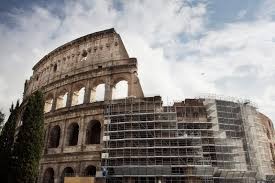
Landmark: Roman Colosseum